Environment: real
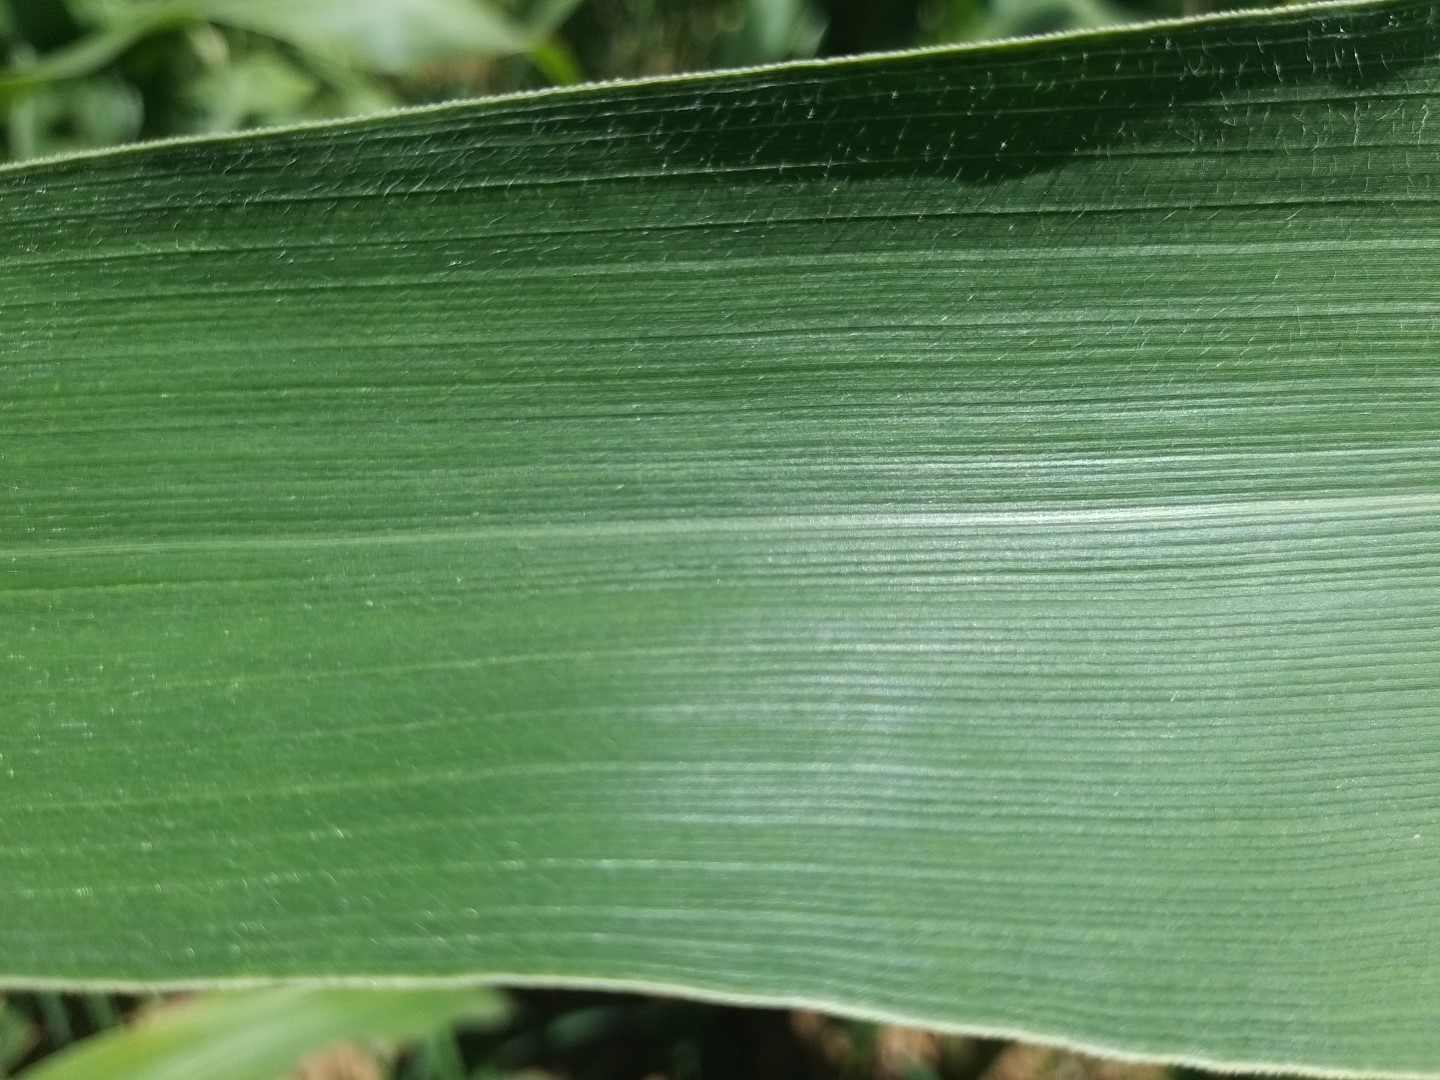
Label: healthy